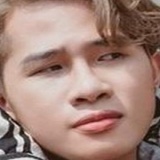
ca sĩ K Icm